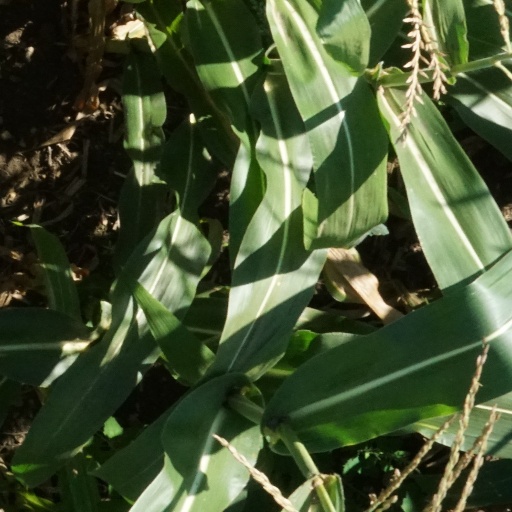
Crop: maize; corn